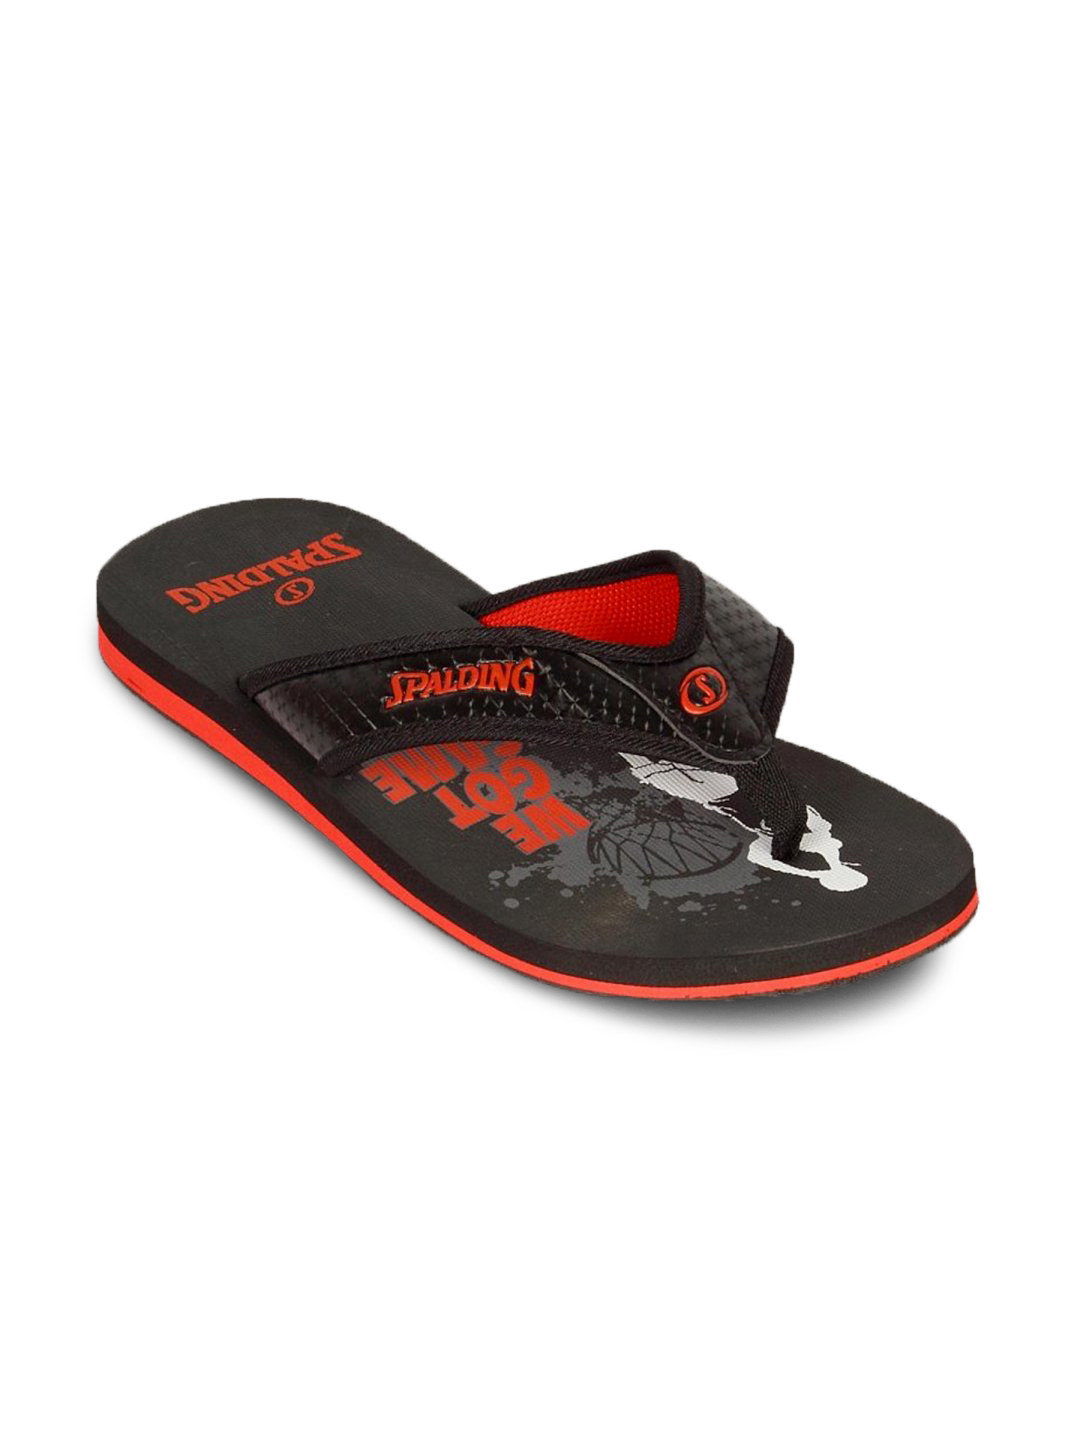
Spalding Men's Black Graphic Flip Flop
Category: Footwear / Flip Flops / Flip Flops
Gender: Men
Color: Black
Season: Summer 2011
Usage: Casual